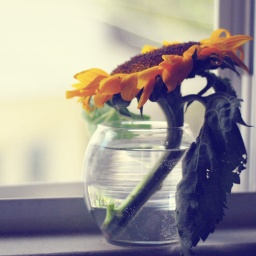
hand-picked from a sunflower field :) i never realized sunflowers were abundant in september!